Stephen Báthory

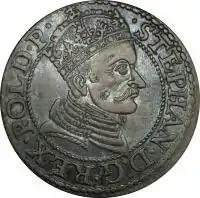
Polish coin with likeness of Báthory

Before Báthory's election to the throne of the Commonwealth, Ivan the Terrible of Russia had begun encroaching on its sphere of interest in the northeast, eventually invading the Commonwealth borderlands in Livonia; the conflict would grow to involve a number of nearby powers (outside Russia and Poland-Lithuania, also Sweden, the Kingdom of Livonia and Denmark-Norway). Each of them was vying for control of Livonia, and the resulting conflict, lasting for several years, became known as the Livonian War. By 1577, Ivan was in control of most of the disputed territory, but his conquest was short-lived. In 1578, Commonwealth forces scored a number of victories in Liviona and began pushing Ivan's forces back; this marked the turning point in the war. Báthory, together with his chancellor Zamoyski, led the army of the Commonwealth in a series of decisive campaigns taking Polotsk in 1579 and Velikiye Luki in 1580.